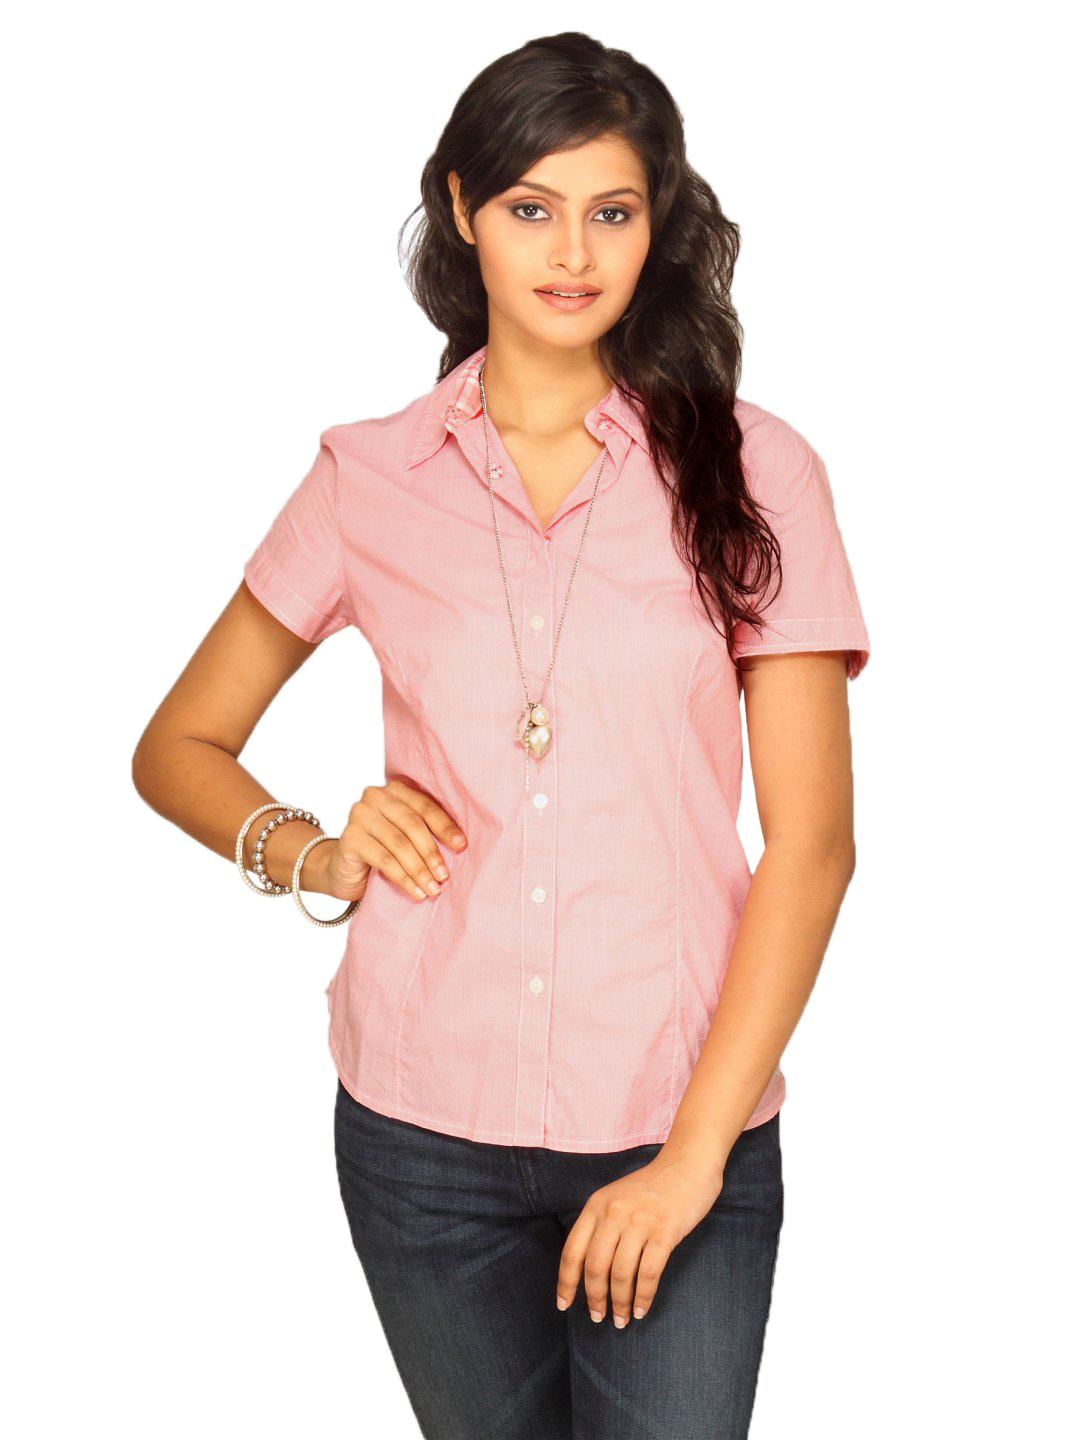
s.Oliver Women Striped Pink Top
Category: Apparel / Topwear / Tops
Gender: Women
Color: Pink
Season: Summer 2011
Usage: Casual